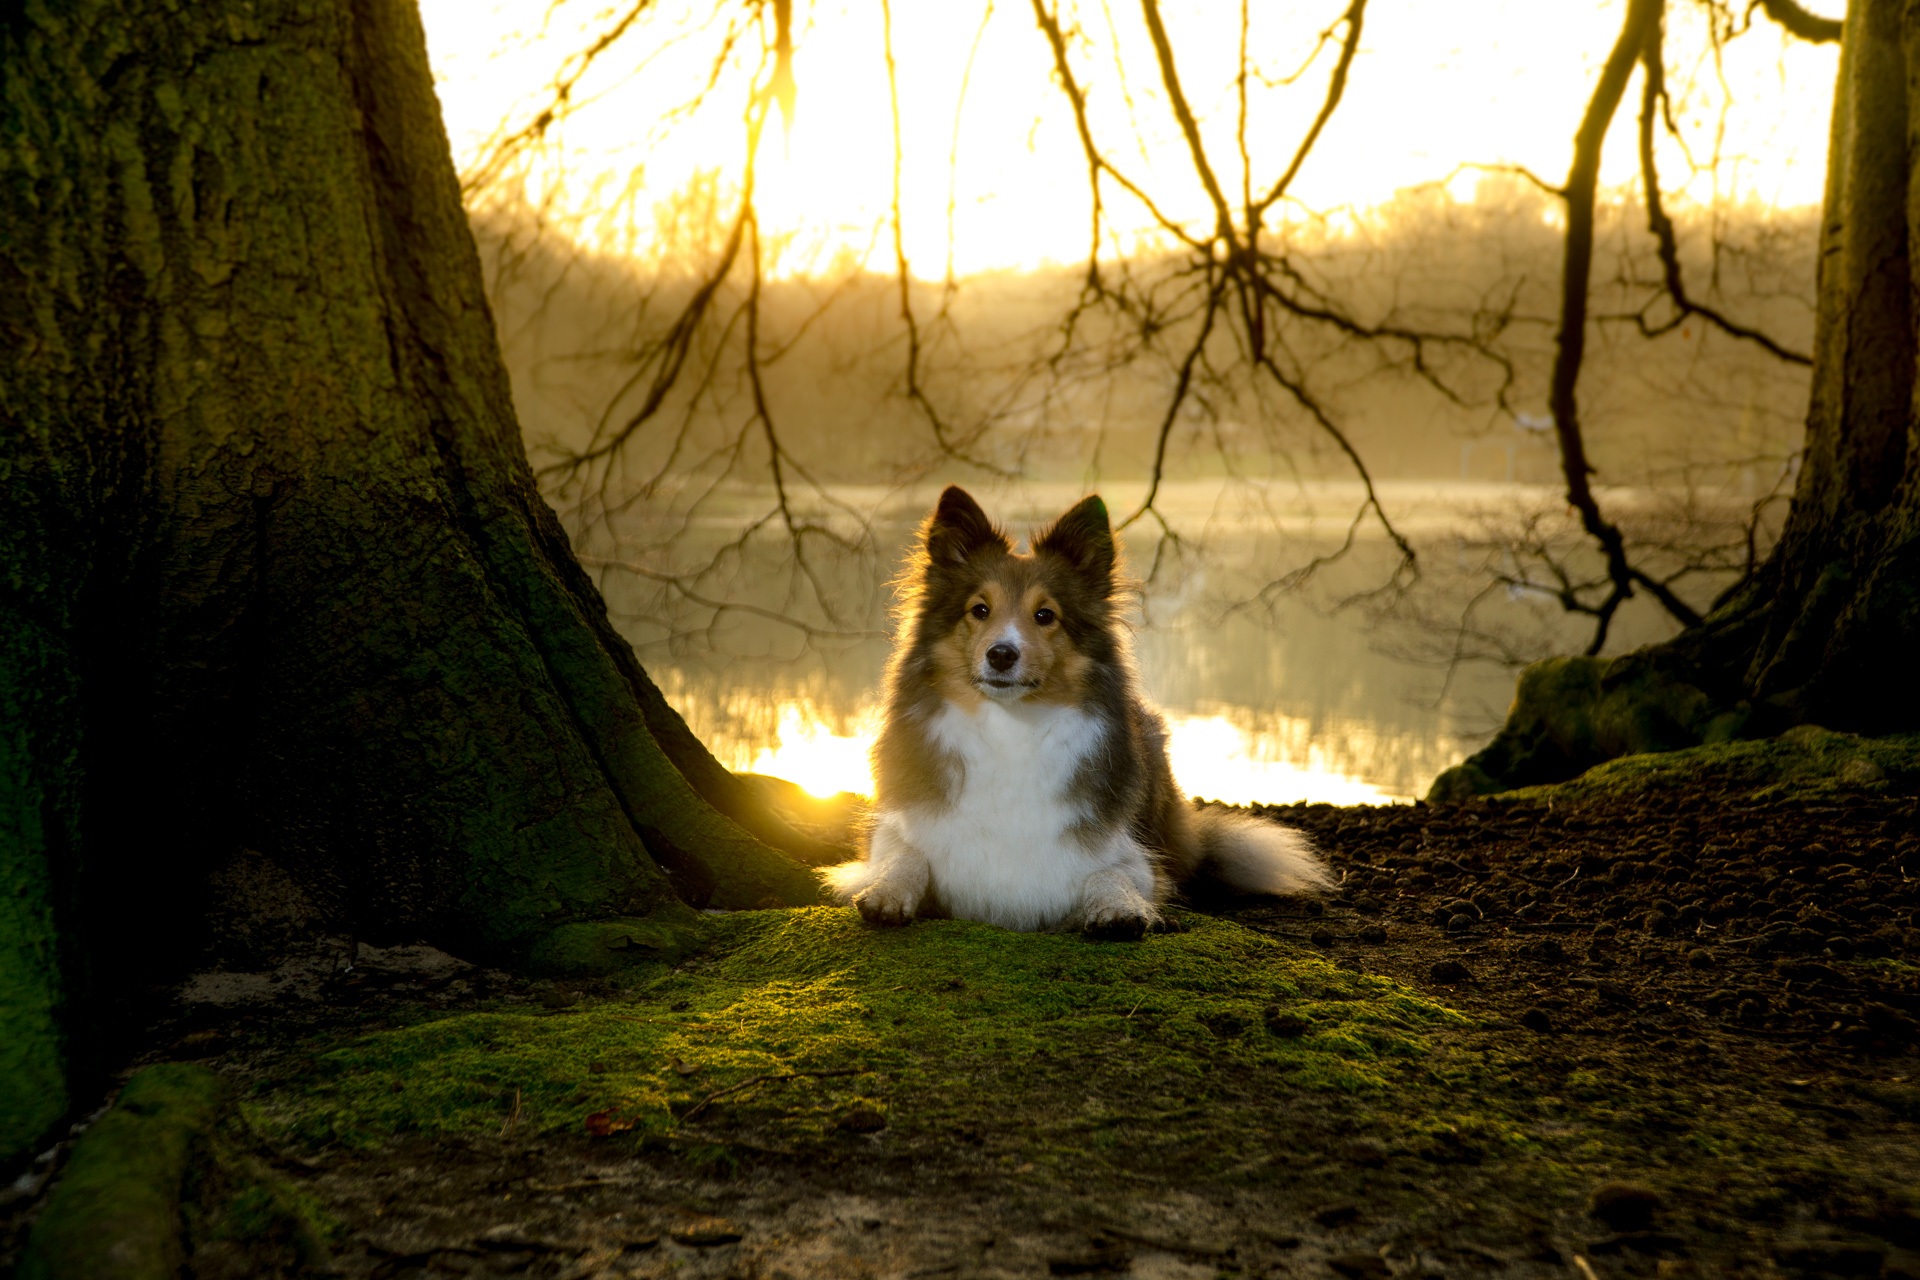
tree, nature, forest, grass, light, sunset, sunlight, morning, leaf, moss, wildlife, autumn, mammal, darkness, season, lying, bitch, sheltie, woody plant, dog like mammal